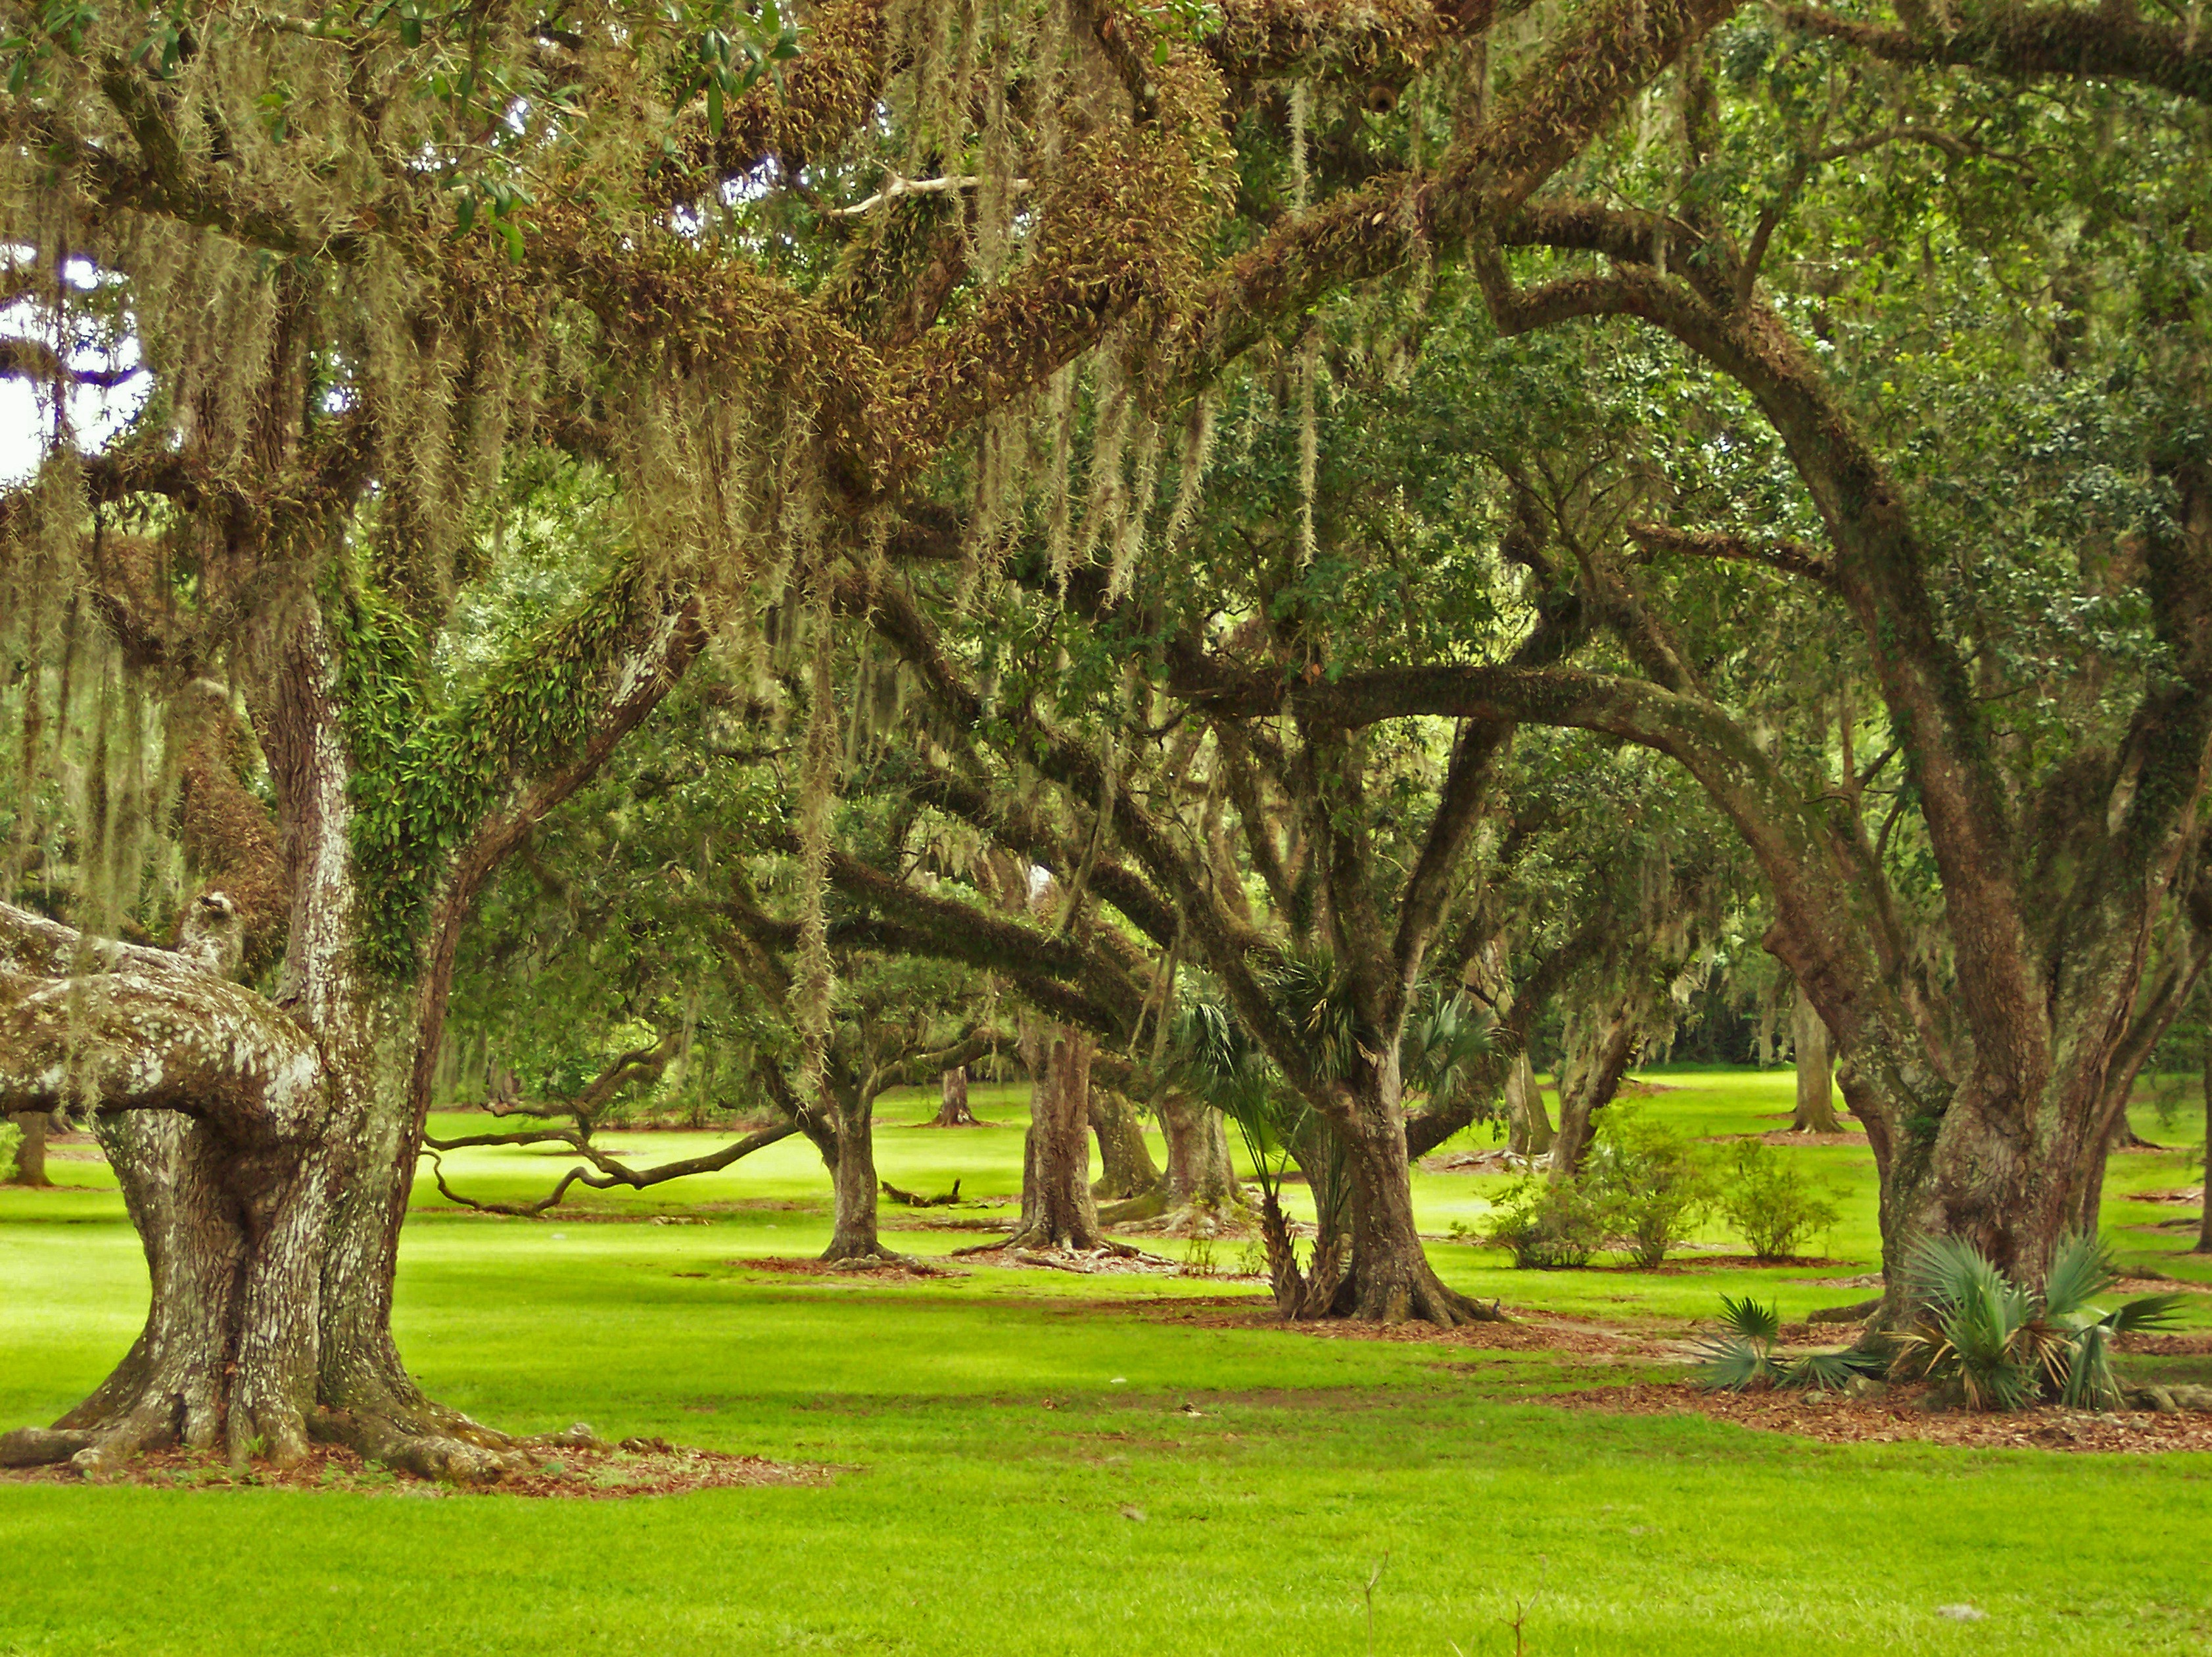
tree, nature, forest, branch, plant, lawn, meadow, flower, moss, green, park, botany, savanna, trees, vegetation, deciduous, oaks, oak, plantation, grove, woodland, habitat, ecosystem, spanish moss, woody plant, land plant, bayou, arecales